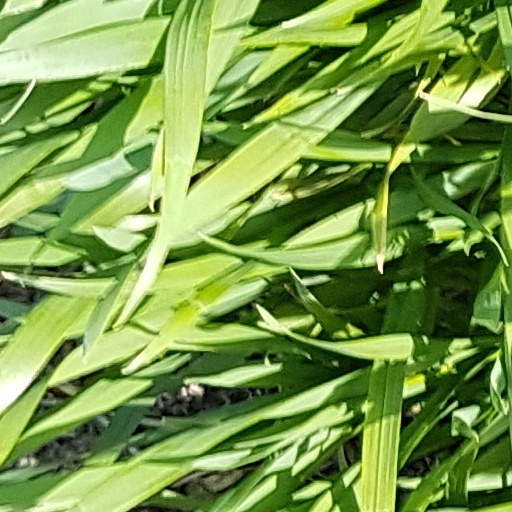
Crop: wheat